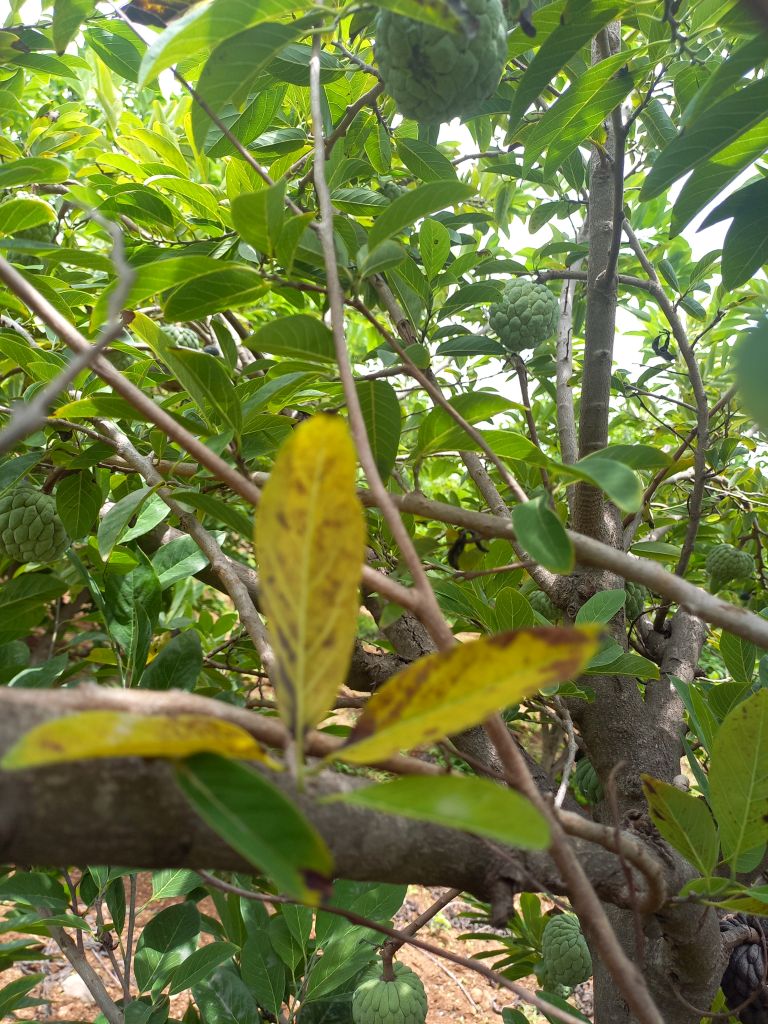
Disease label: Leaf spot on Leaves